Kubb

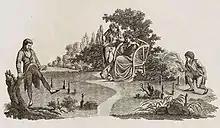
Boys playing the game with—the author insists—"the wrong pins"

The features of kubb most distinguishing it from other pin-toppling games (such as bowling and skittles) are that 1) teams "own" opposite sides of the playing field, and 2) toppled pins are "recycled" back into play and may be tossed to opposite sides. Endrei & Zolnay briefly note an unnamed game, played in Poland "as early as the sixteenth century", which seems to exhibit both features.